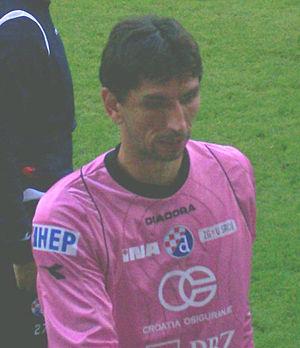
Tomislav Butina, né le 30 mars 1974 à Zagreb, est un footballeur international croate à la retraite. Il évoluait au poste de gardien de but.